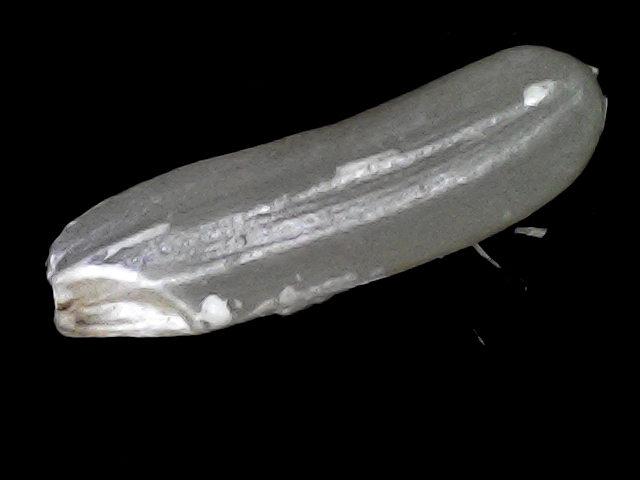
Rice variety: BRRI102